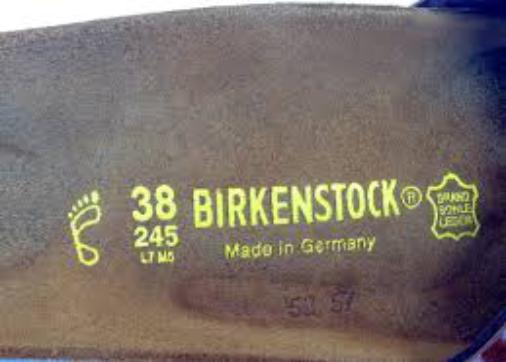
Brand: Birkenstock
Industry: Clothes